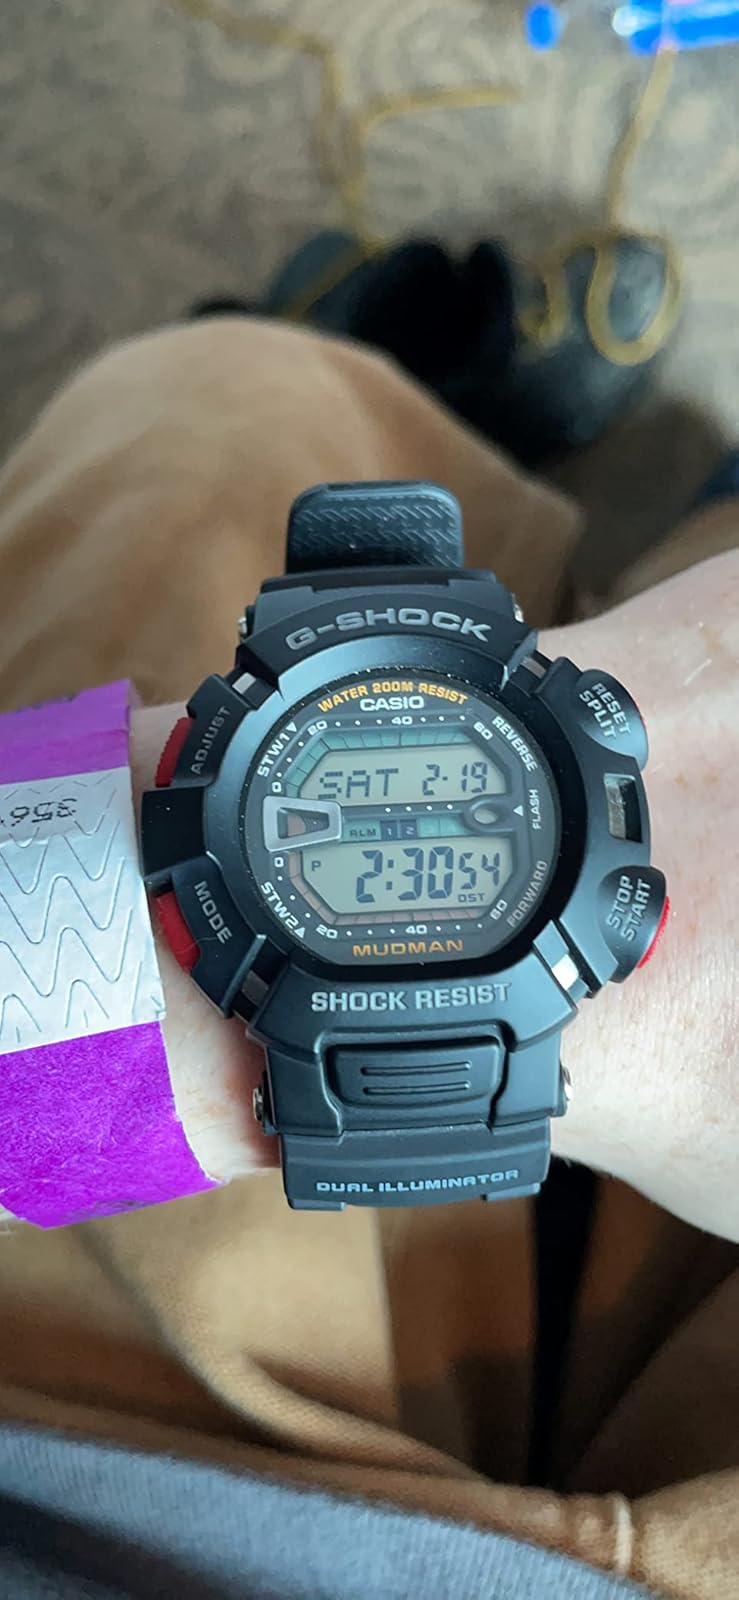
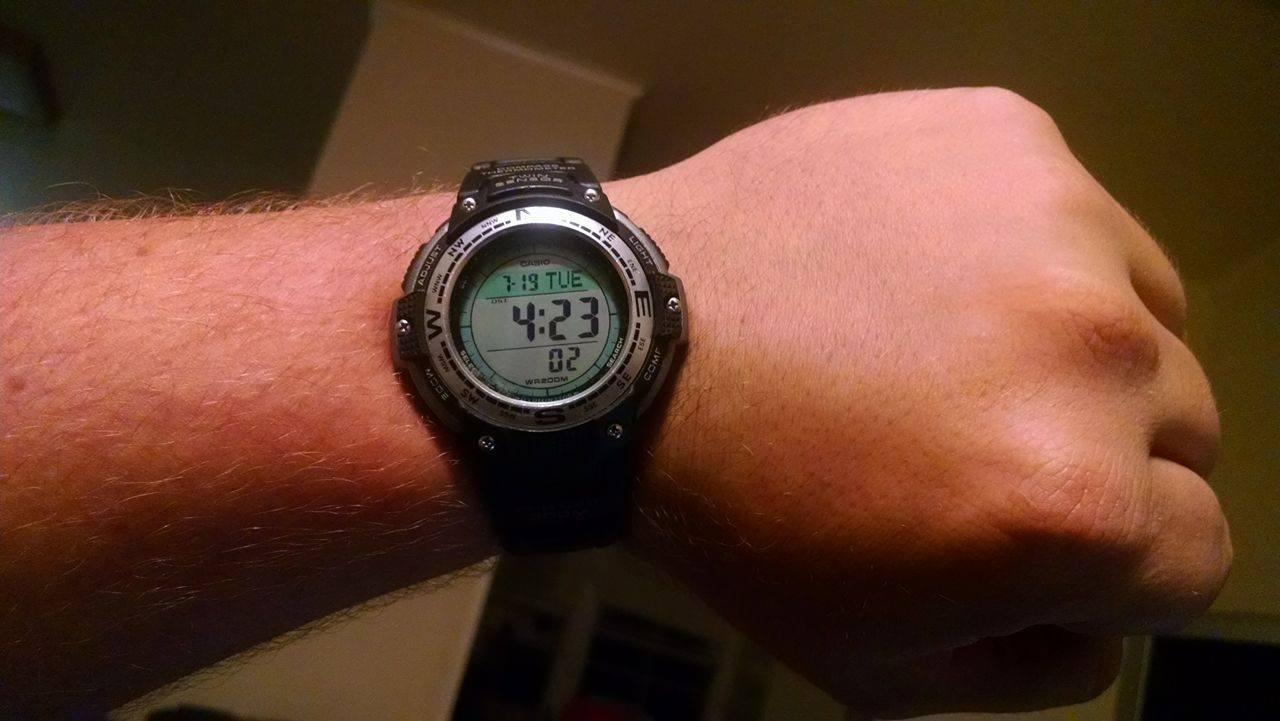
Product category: accessories_watch
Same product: no